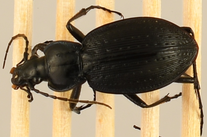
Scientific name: Carabus goryi
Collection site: Mountain Lake Biological Station NEON (MLBS), plot MLBS_008